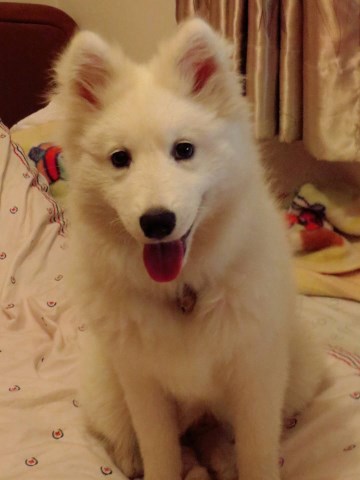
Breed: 2192-n000088-Samoyed